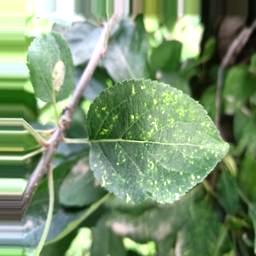
Label: Apple_Mosaic